Olga Herlin

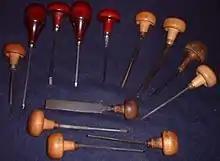
A collection of tools for engraving.

Herlin discovered a way to improve the techniques used to transfer a drawn map to a copper plate. Until that time, the transfer was traditionally done by pantographing the map onto a colored paper, which was then chalked onto a gelatin paper. Herlin was able to streamline this process in 1901 in such a way that the map was directly pantographed onto the gelatin paper, from which the image was printed on the copper plate. This reduced opportunities for errors and cut working time in half.